Ben Carnevale

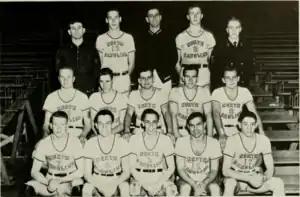
Carnevale (top row, third from left) with the 1944–45 North Carolina Tar Heels

Carnevale was the head basketball coach at the University of North Carolina at Chapel Hill from 1944 to 1946. While coaching at UNC, he led the team to their first appearance in the title game. The Tar Heels lost the game to Oklahoma A&M (now Oklahoma State), who won their second national crown under legendary coach Henry Iba.